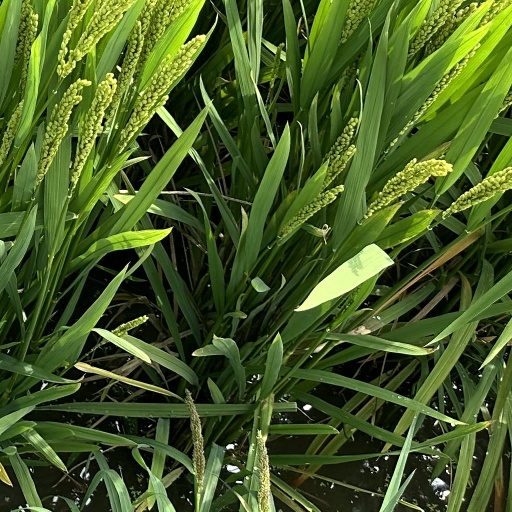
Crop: rice